Ksar Hadada

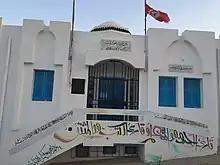
Ksar Hadada public library

A mosque was built in the 1950s. There are also two cafés, a post office, a library, a football stadium and a dozen shops.